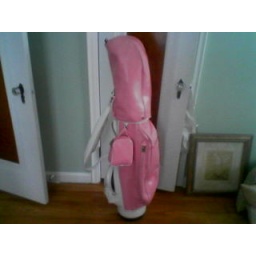
Has everything you need..... Bags, Clubs, over 20 pink &amp;amp; white balls, tees, towels. Asking $50